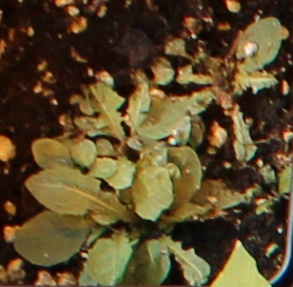
Label: Horseweed